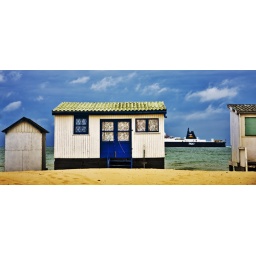
beach huts on the main beach in calais, france. cropped and ferry blurred slightly for depth of field effect.